Residual (entertainment industry)

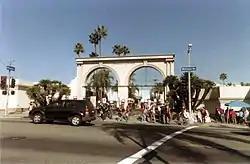
The front gate of Paramount Studios on November 12, 2007, during the 2007–08 WGA strike

In 2007, the Alliance of Motion Picture and Television Producers (AMPTP), the industry bargaining group that deals with the trade unions, called for an end to the current residual payment system in response to the rise of online media. Instead, it proposed that residuals be pooled so the studios would recoup their costs paying the actors, directors, and writers based on a profit-based formula, which would solve the problem that residuals remain the same despite decreases in TV profits. Writers in the Writers Guild of America (WGA) decided to negotiate for higher residual payments. The AMPTP adamantly opposed extending residuals to online movie and TV show sales for at least three years, citing the need to "adapt to the realities of the marketplace, the new demands from our audiences and new technologies", while a WGA representative countered that they "already had effective business models".